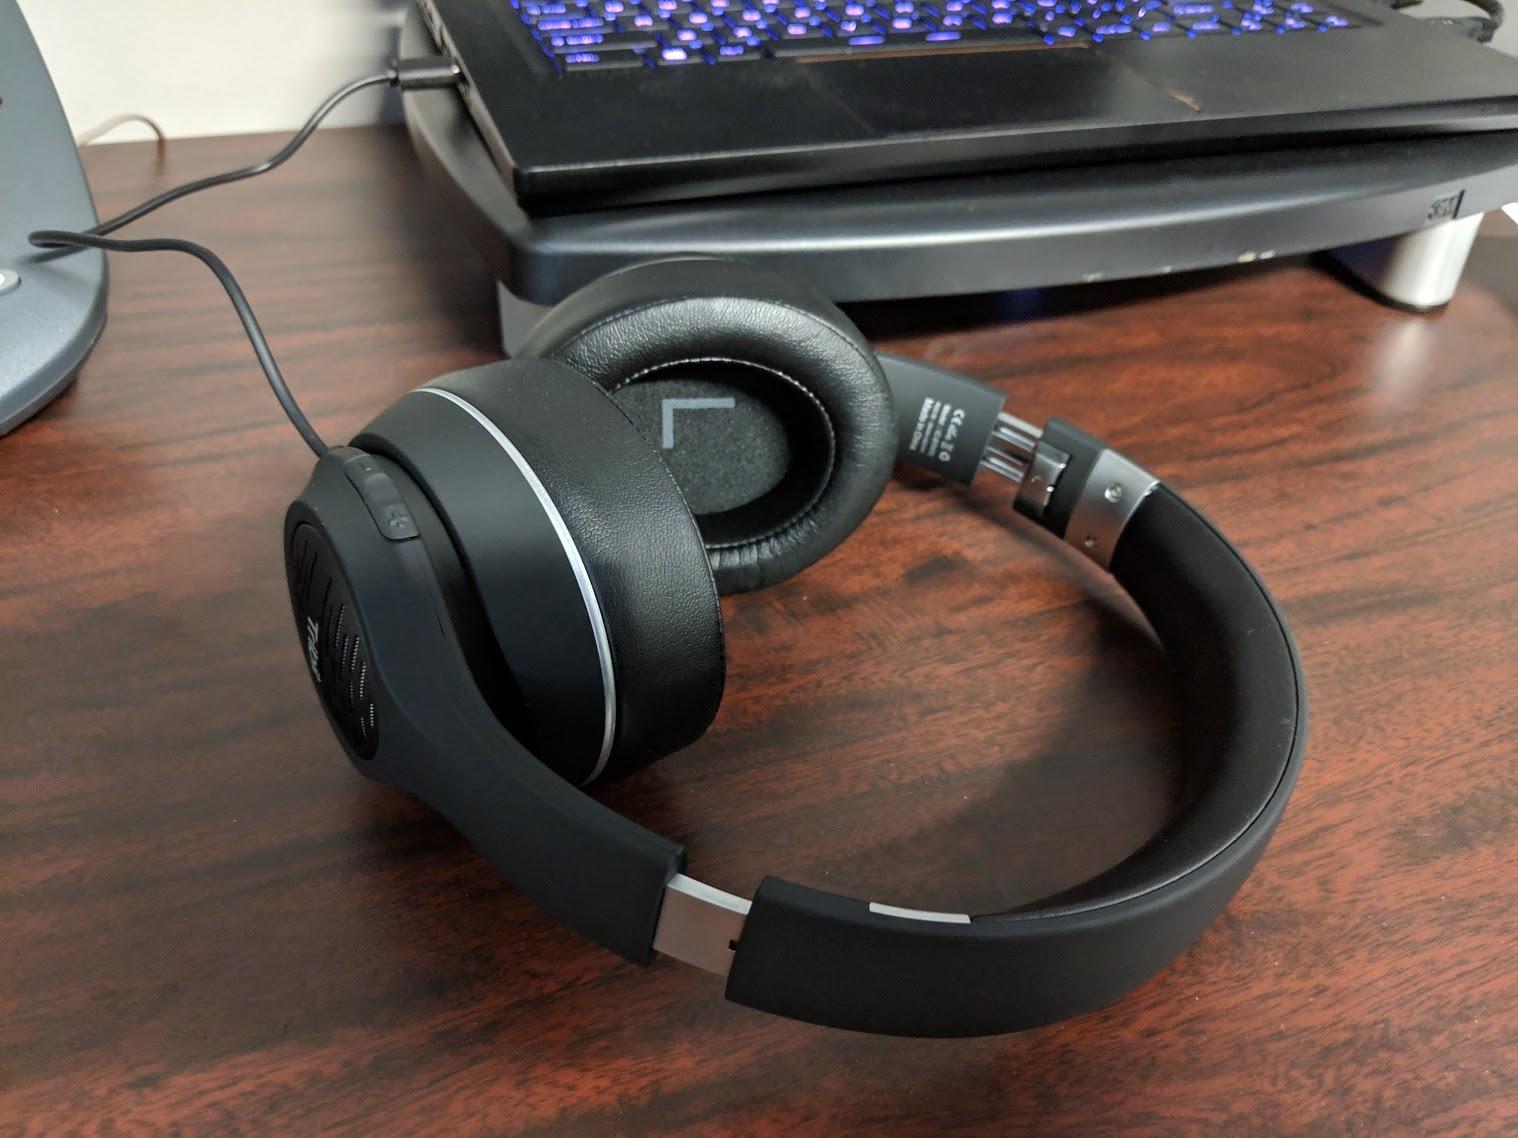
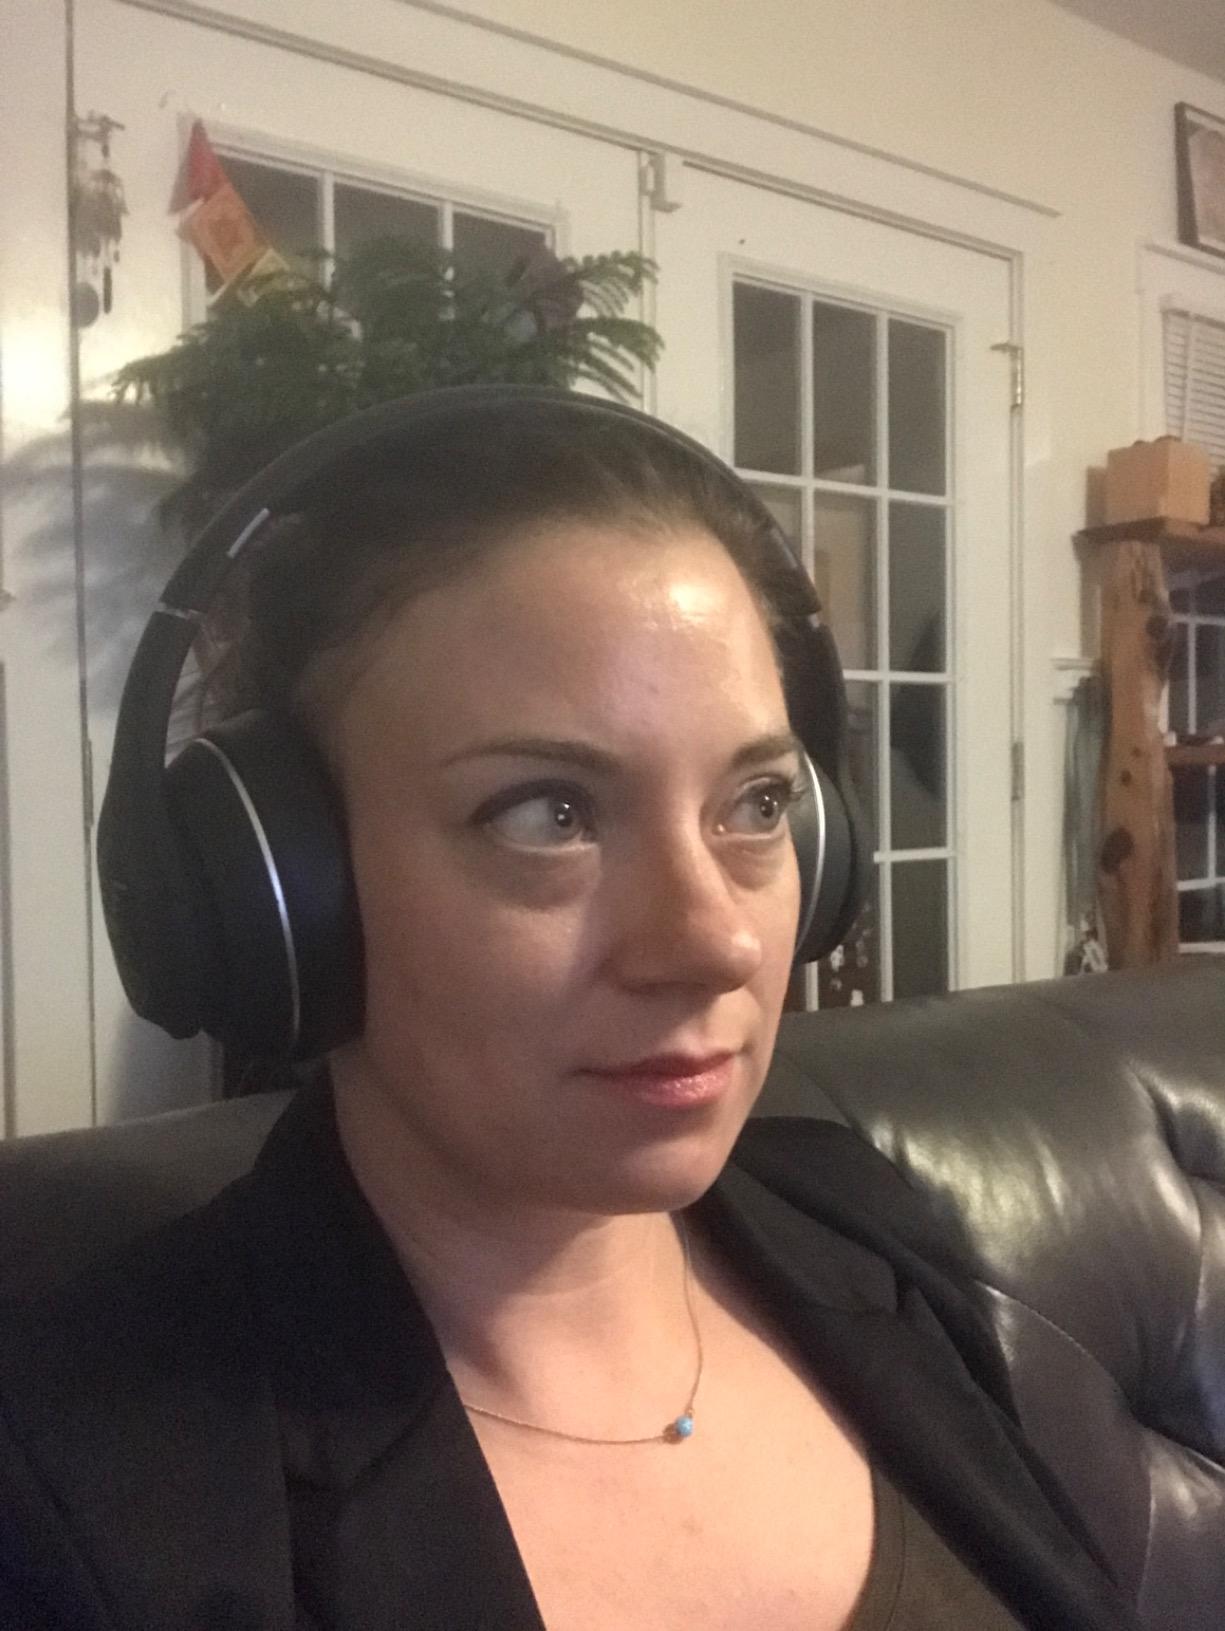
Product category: headphones
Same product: yes